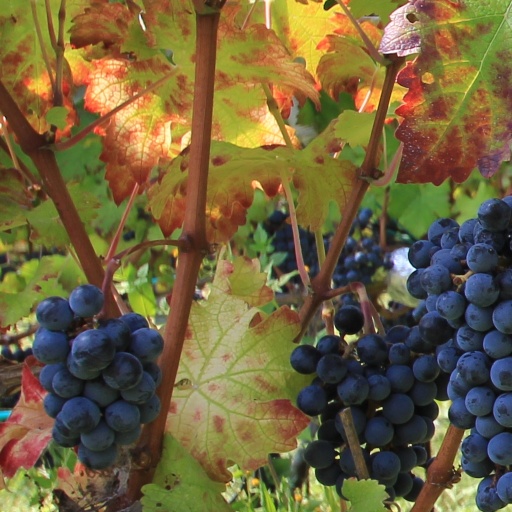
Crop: grape